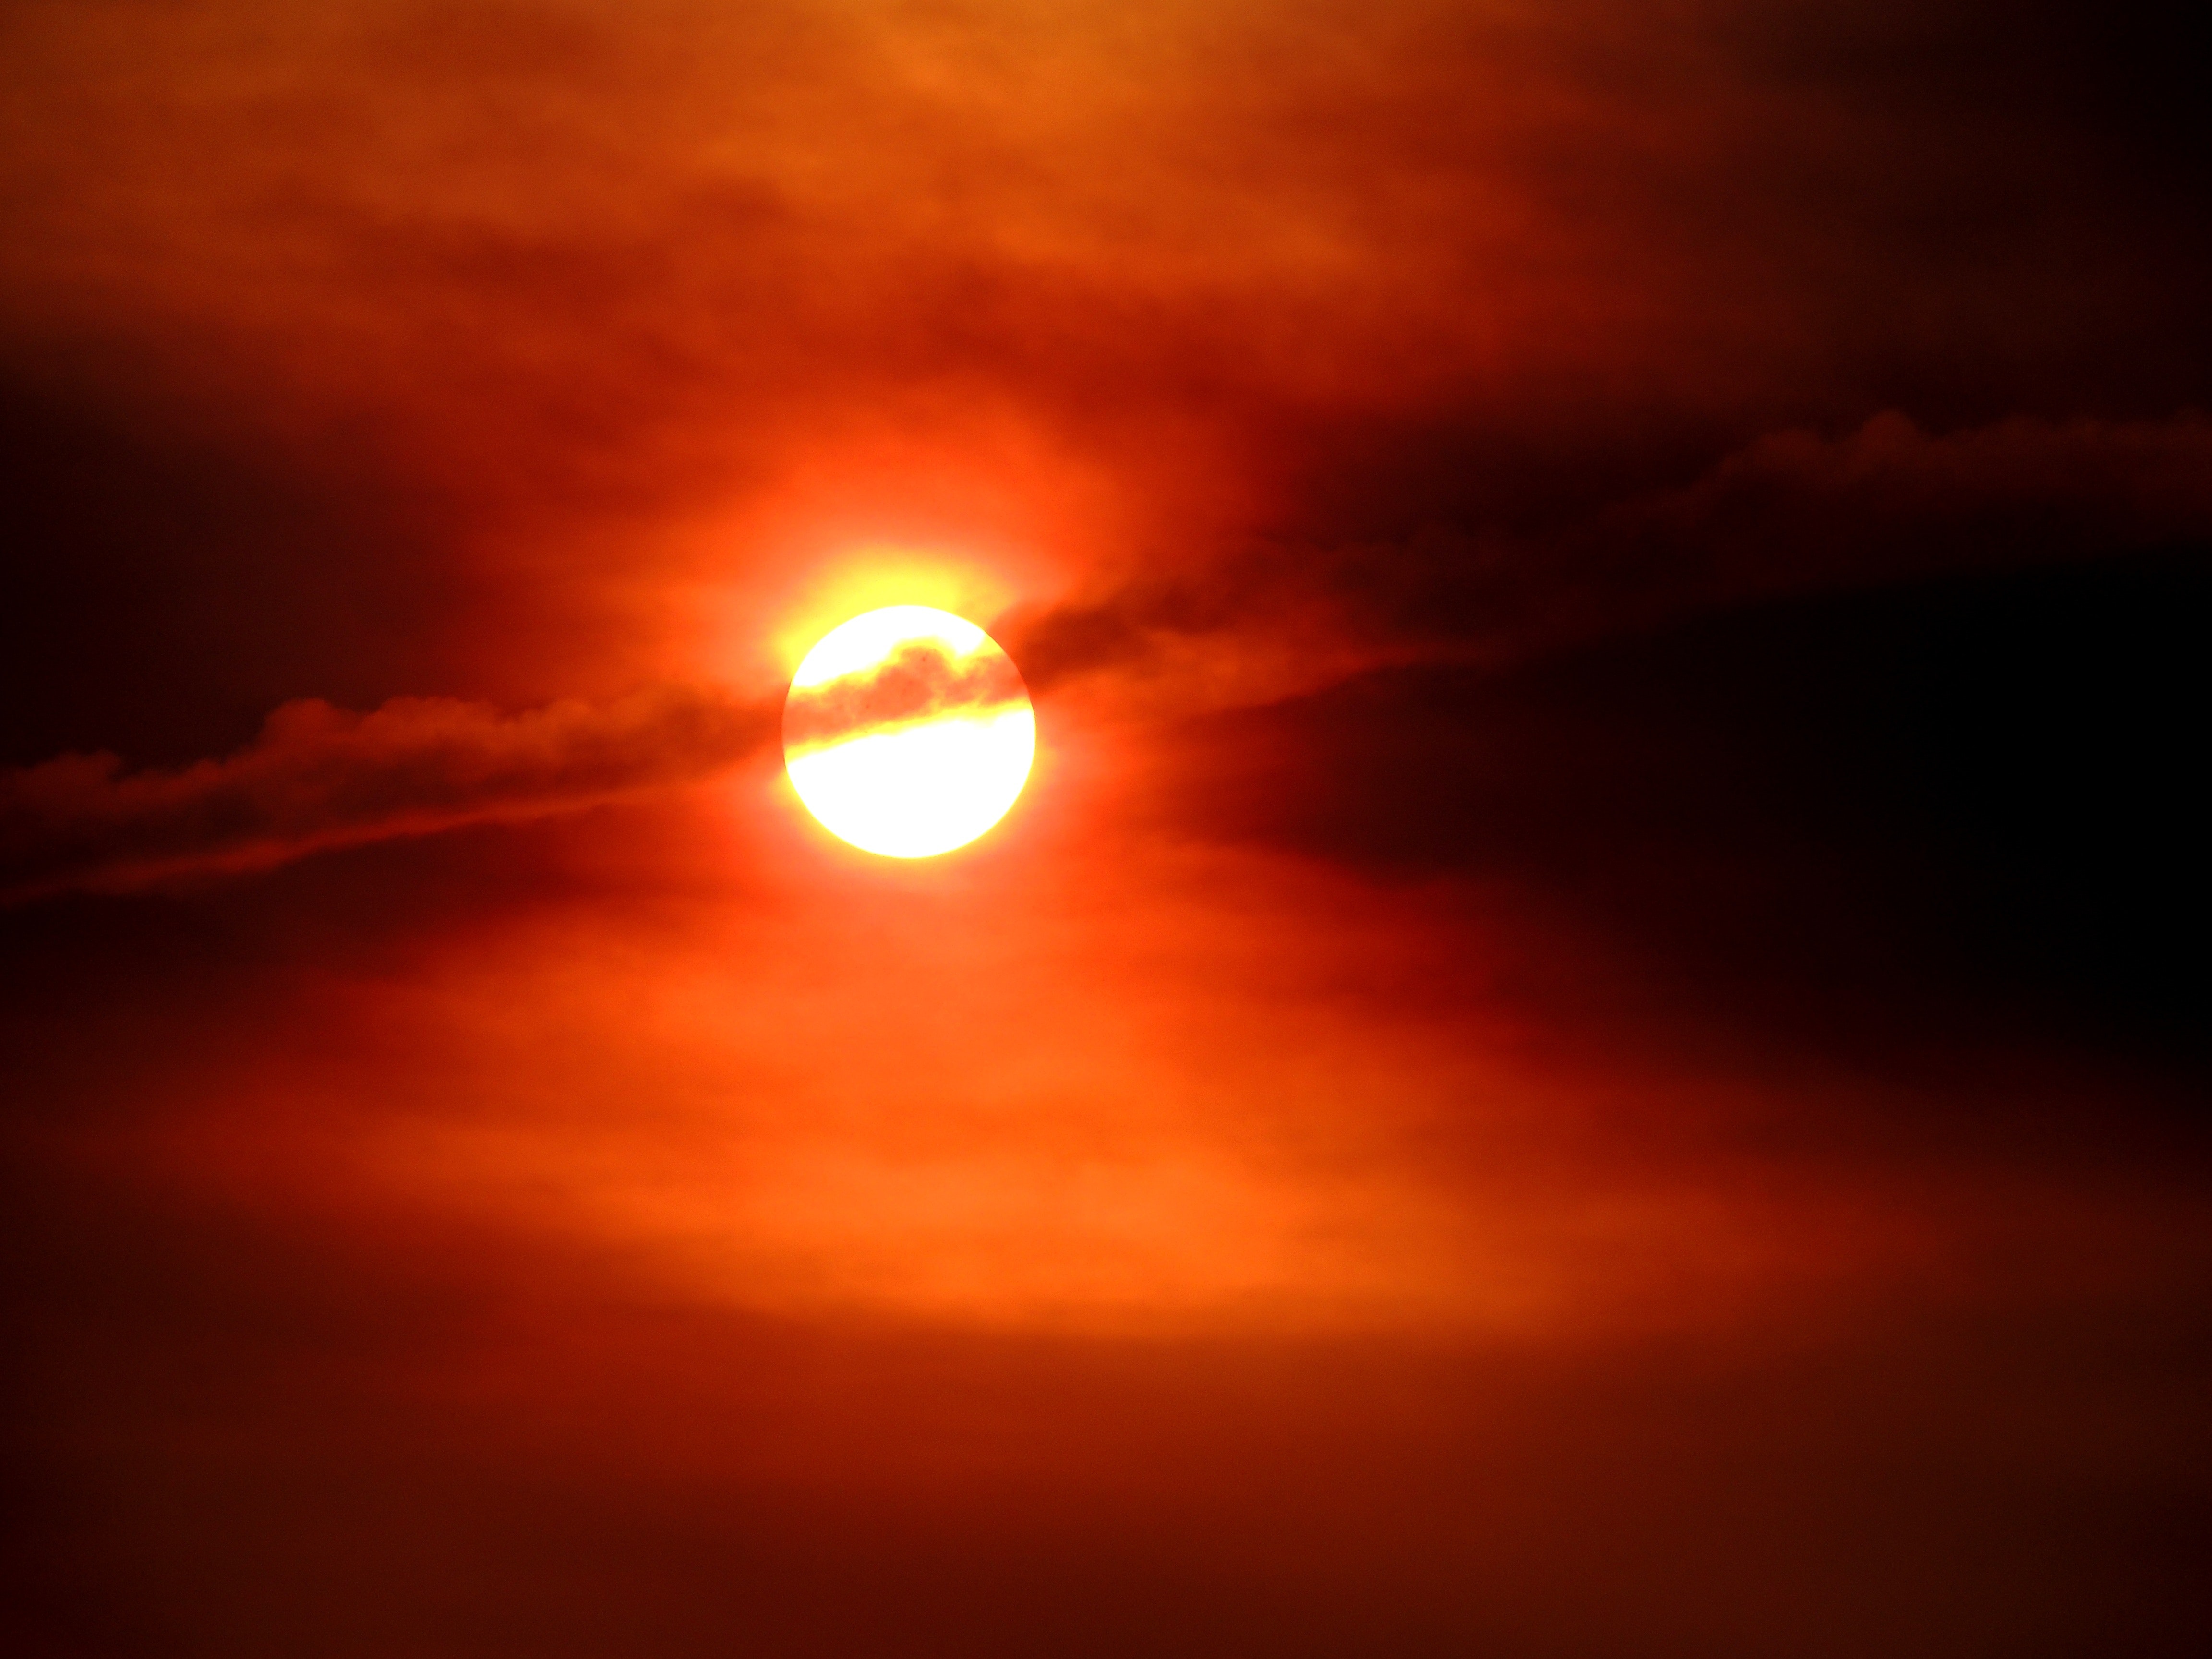
sky, sun, sunrise, sunset, afterglow, daytime, light, horizon, cloud, red sky at morning, atmospheric phenomenon, heat, orange, sunlight, astronomical object, atmosphere, morning, calm, evening, lens flare, dawn, dusk, geological phenomenon, celestial event, backlighting, meteorological phenomenon